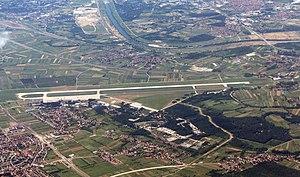
L aéroport Franjo-Tuđman de Zagreb est un aéroport mixte civil et militaire. Il est situé à 17 km au sud-est de Zagreb, près de la ville de Velika Gorica.